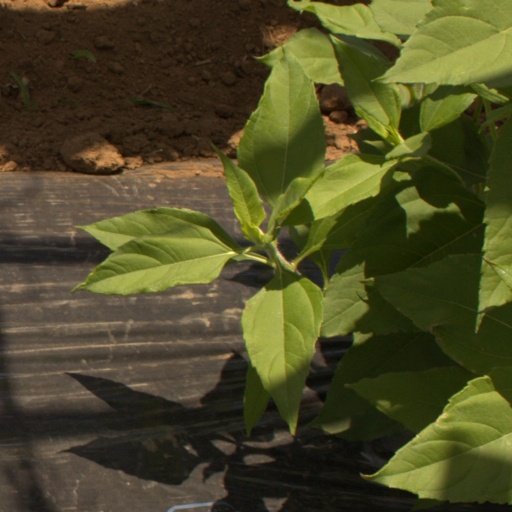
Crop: Jerusalem artichoke